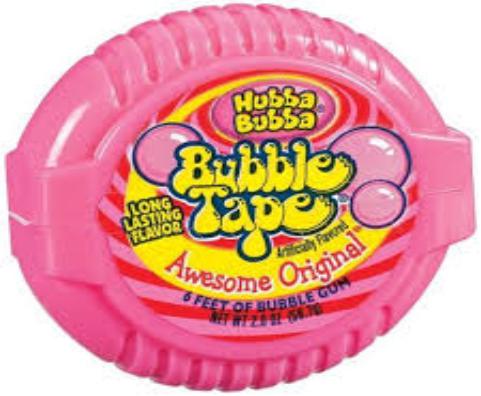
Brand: Hubba Bubba
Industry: Food